Nias

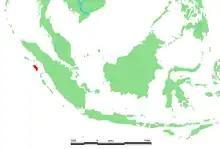
Location of Nias, Indonesia.

It is located in a chain of islands parallel to the west coast of Sumatra; Simeulue is about northwest, and the Batu Islands (which are administered as part of Nias and have an ethnically similar population) are located about southeast; the chain is then followed in the Mentawai Islands further south. This chain, which resurfaces in Nusa Tenggara in the mountainous islands of Sumba and Timor, is the forearc of the South Sumatra Basin along the Sunda Trench subduction zone.